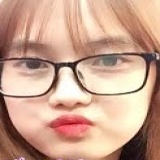
diễn viên Hảo Henry